Pashley Cycles

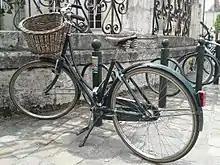
Pashley Princess with front wicker basket and Brooks leather saddle.

Since inception Pashley has provided carrier cycles to industry and commerce. One of the early, equal-wheel carrier cycles Pashley sold in the 1930s (the 'Model L' for £7.10.0) had a front metal tubular carrier and nameplate in a similar manner to the 'Courier' that the company sells currently. This led on to motorised delivery tricycles and the manufacture of ice-cream carts, railway station platform refreshment trolleys and specialist units for the dairy and catering trades. The company continues to make ice cream vending tricycles (Classic No. 33) alongside its other workbike products.